David Sutherland (baseball)

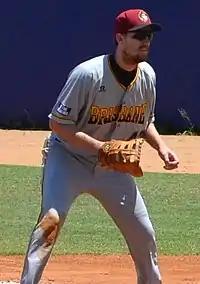
Sutherland with the Brisbane Bandits in 2013

David Andrew Sutherland (born 2 May 1985) is a former Australian professional baseball player who played for the Brisbane Bandits. Nicknamed Goofy due to his tall, uncoordinated looks, he is currently the most capped Brisbane player (379) and first player in the Australian Baseball League to accumulate 200 career hits, a feat he reached 5 November 2015.